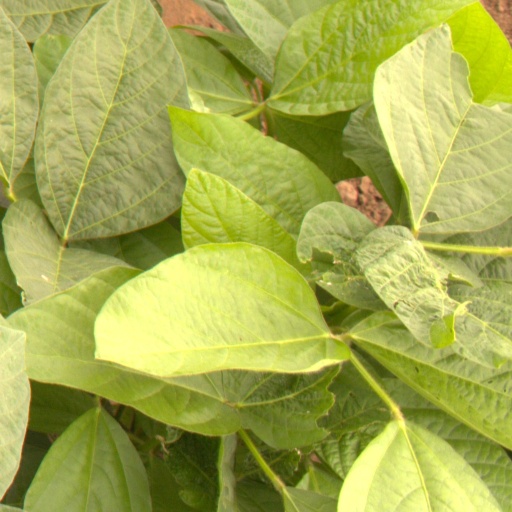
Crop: soybean